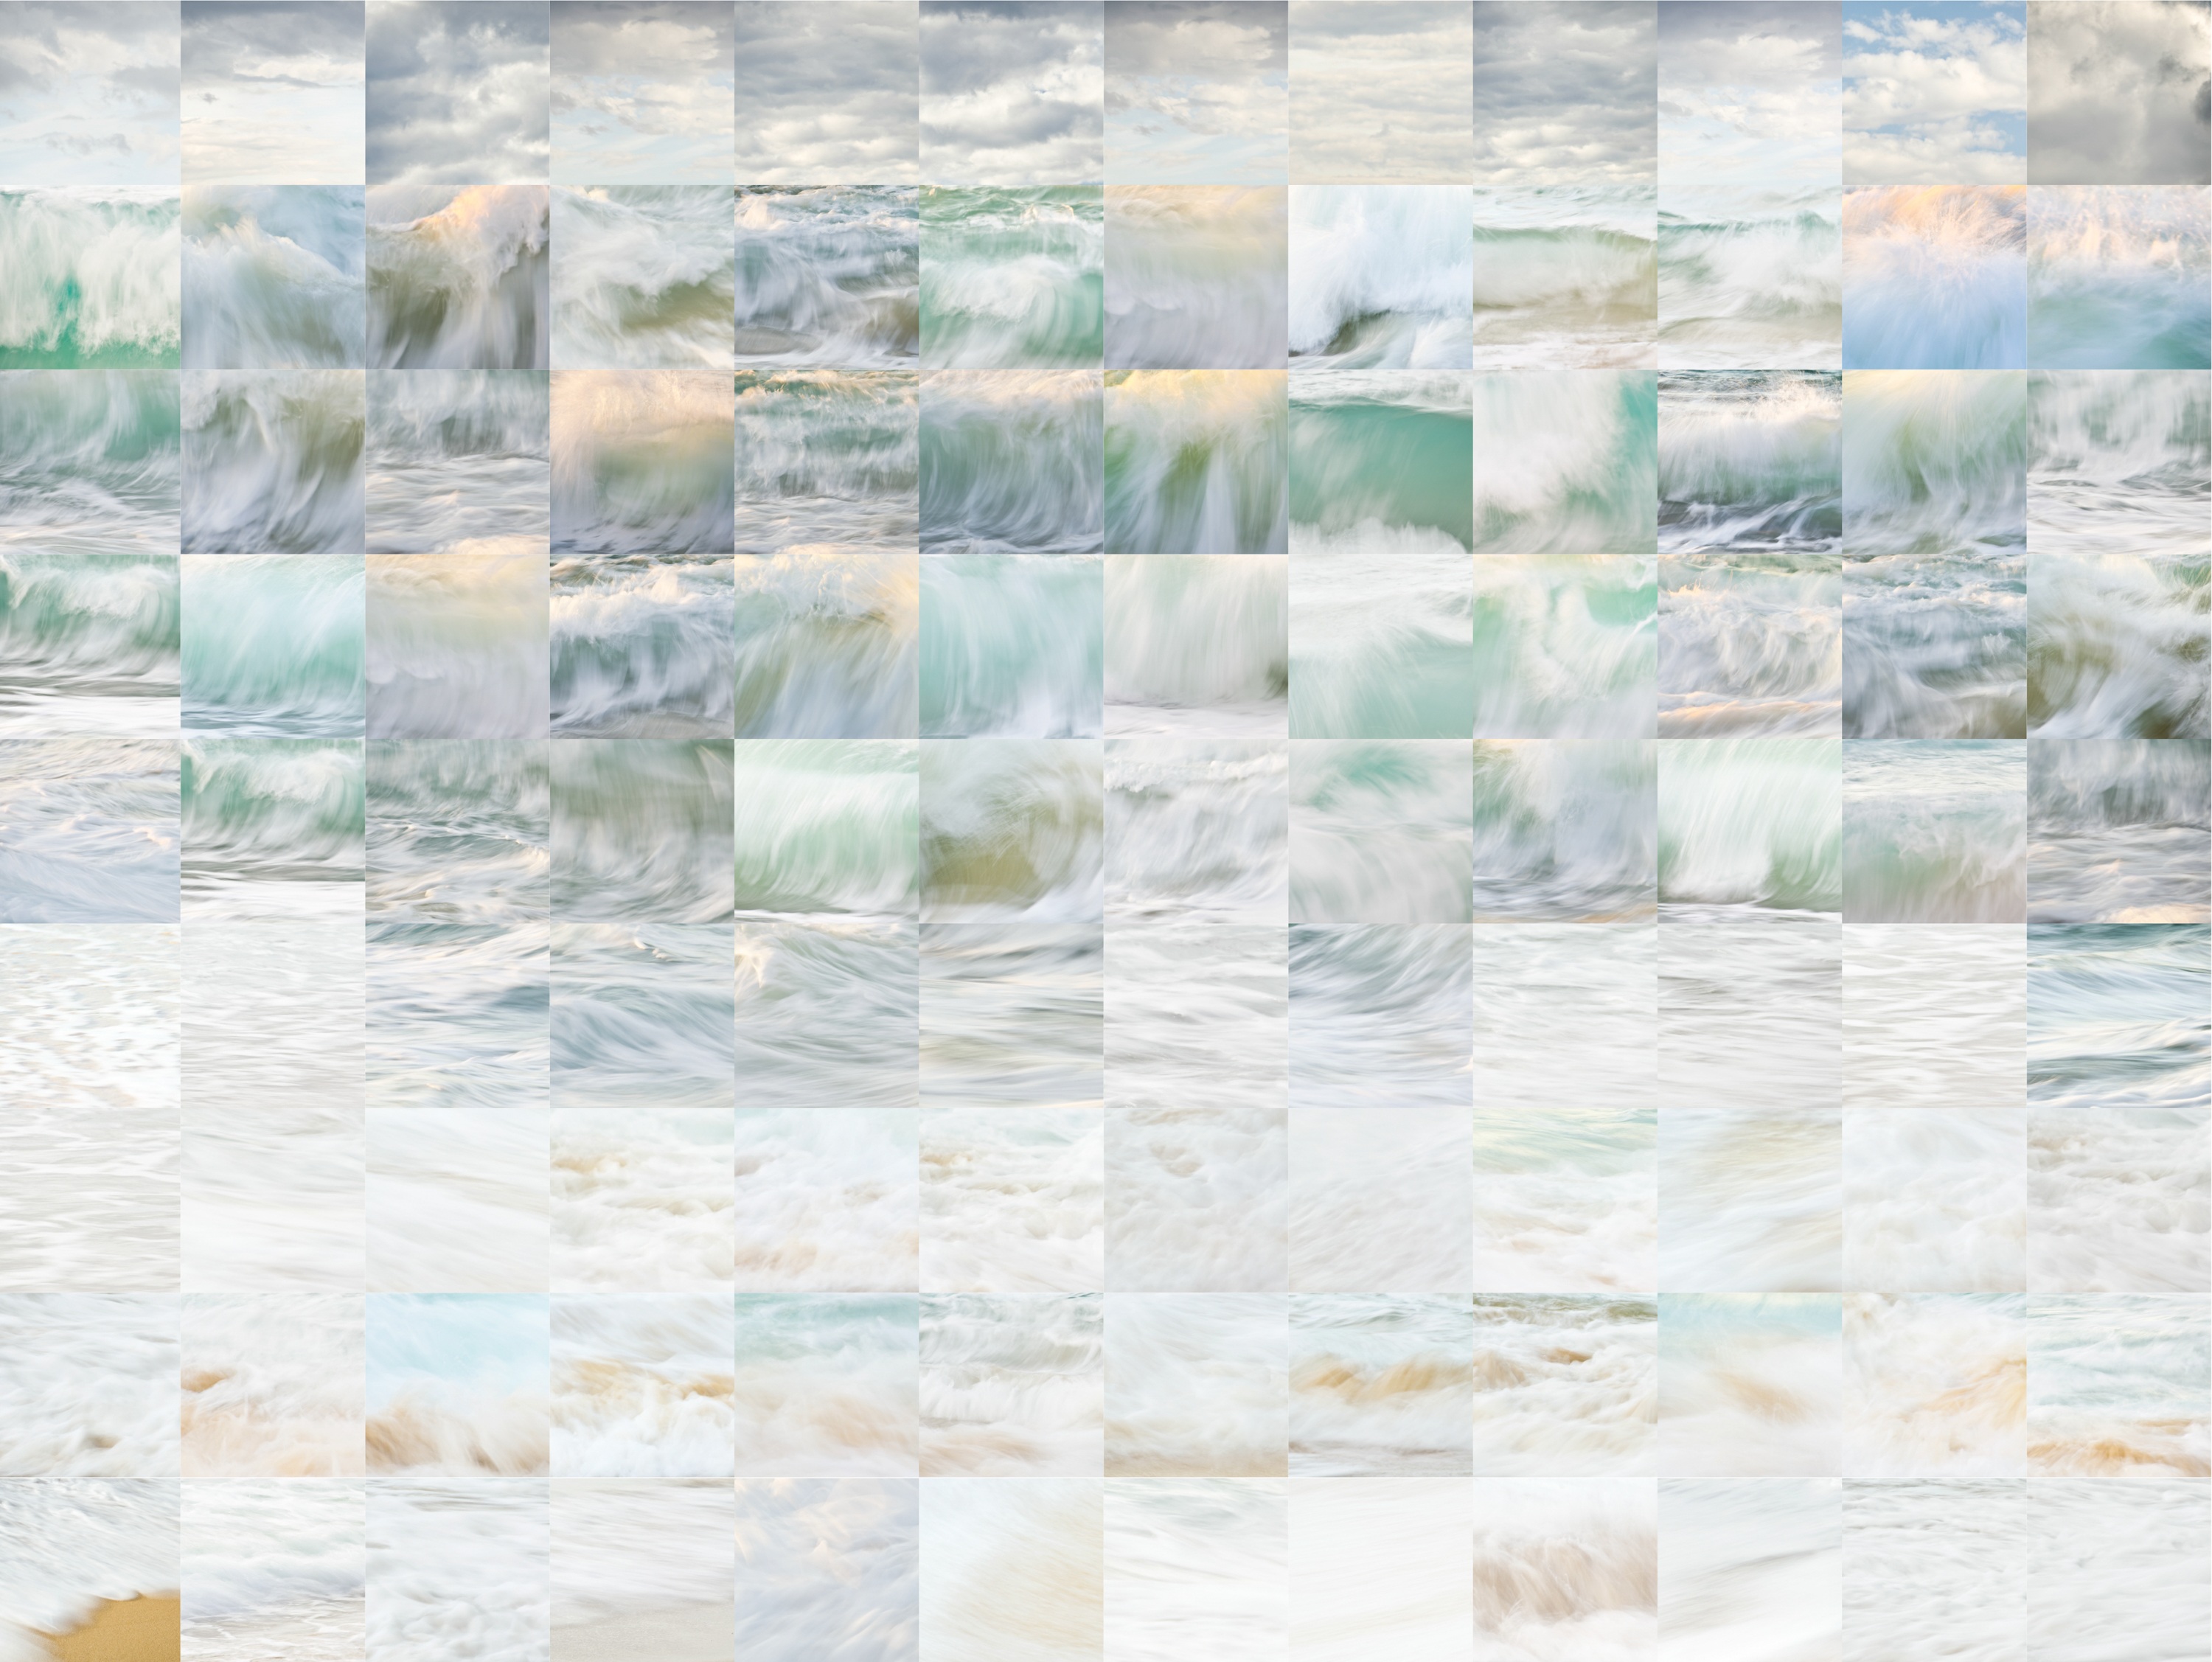
beach, landscape, sea, coast, water, nature, outdoor, ocean, wave, summer, ice, surf, art